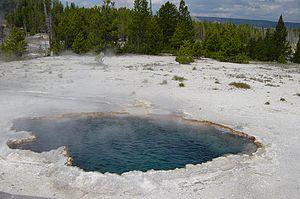
Surprise Pool est une source chaude situé dans le Lower Geyser Basin dans le parc national de Yellowstone aux États-Unis. Il est situé à proximité de Great Fountain Geyser et A-0 Geyser.